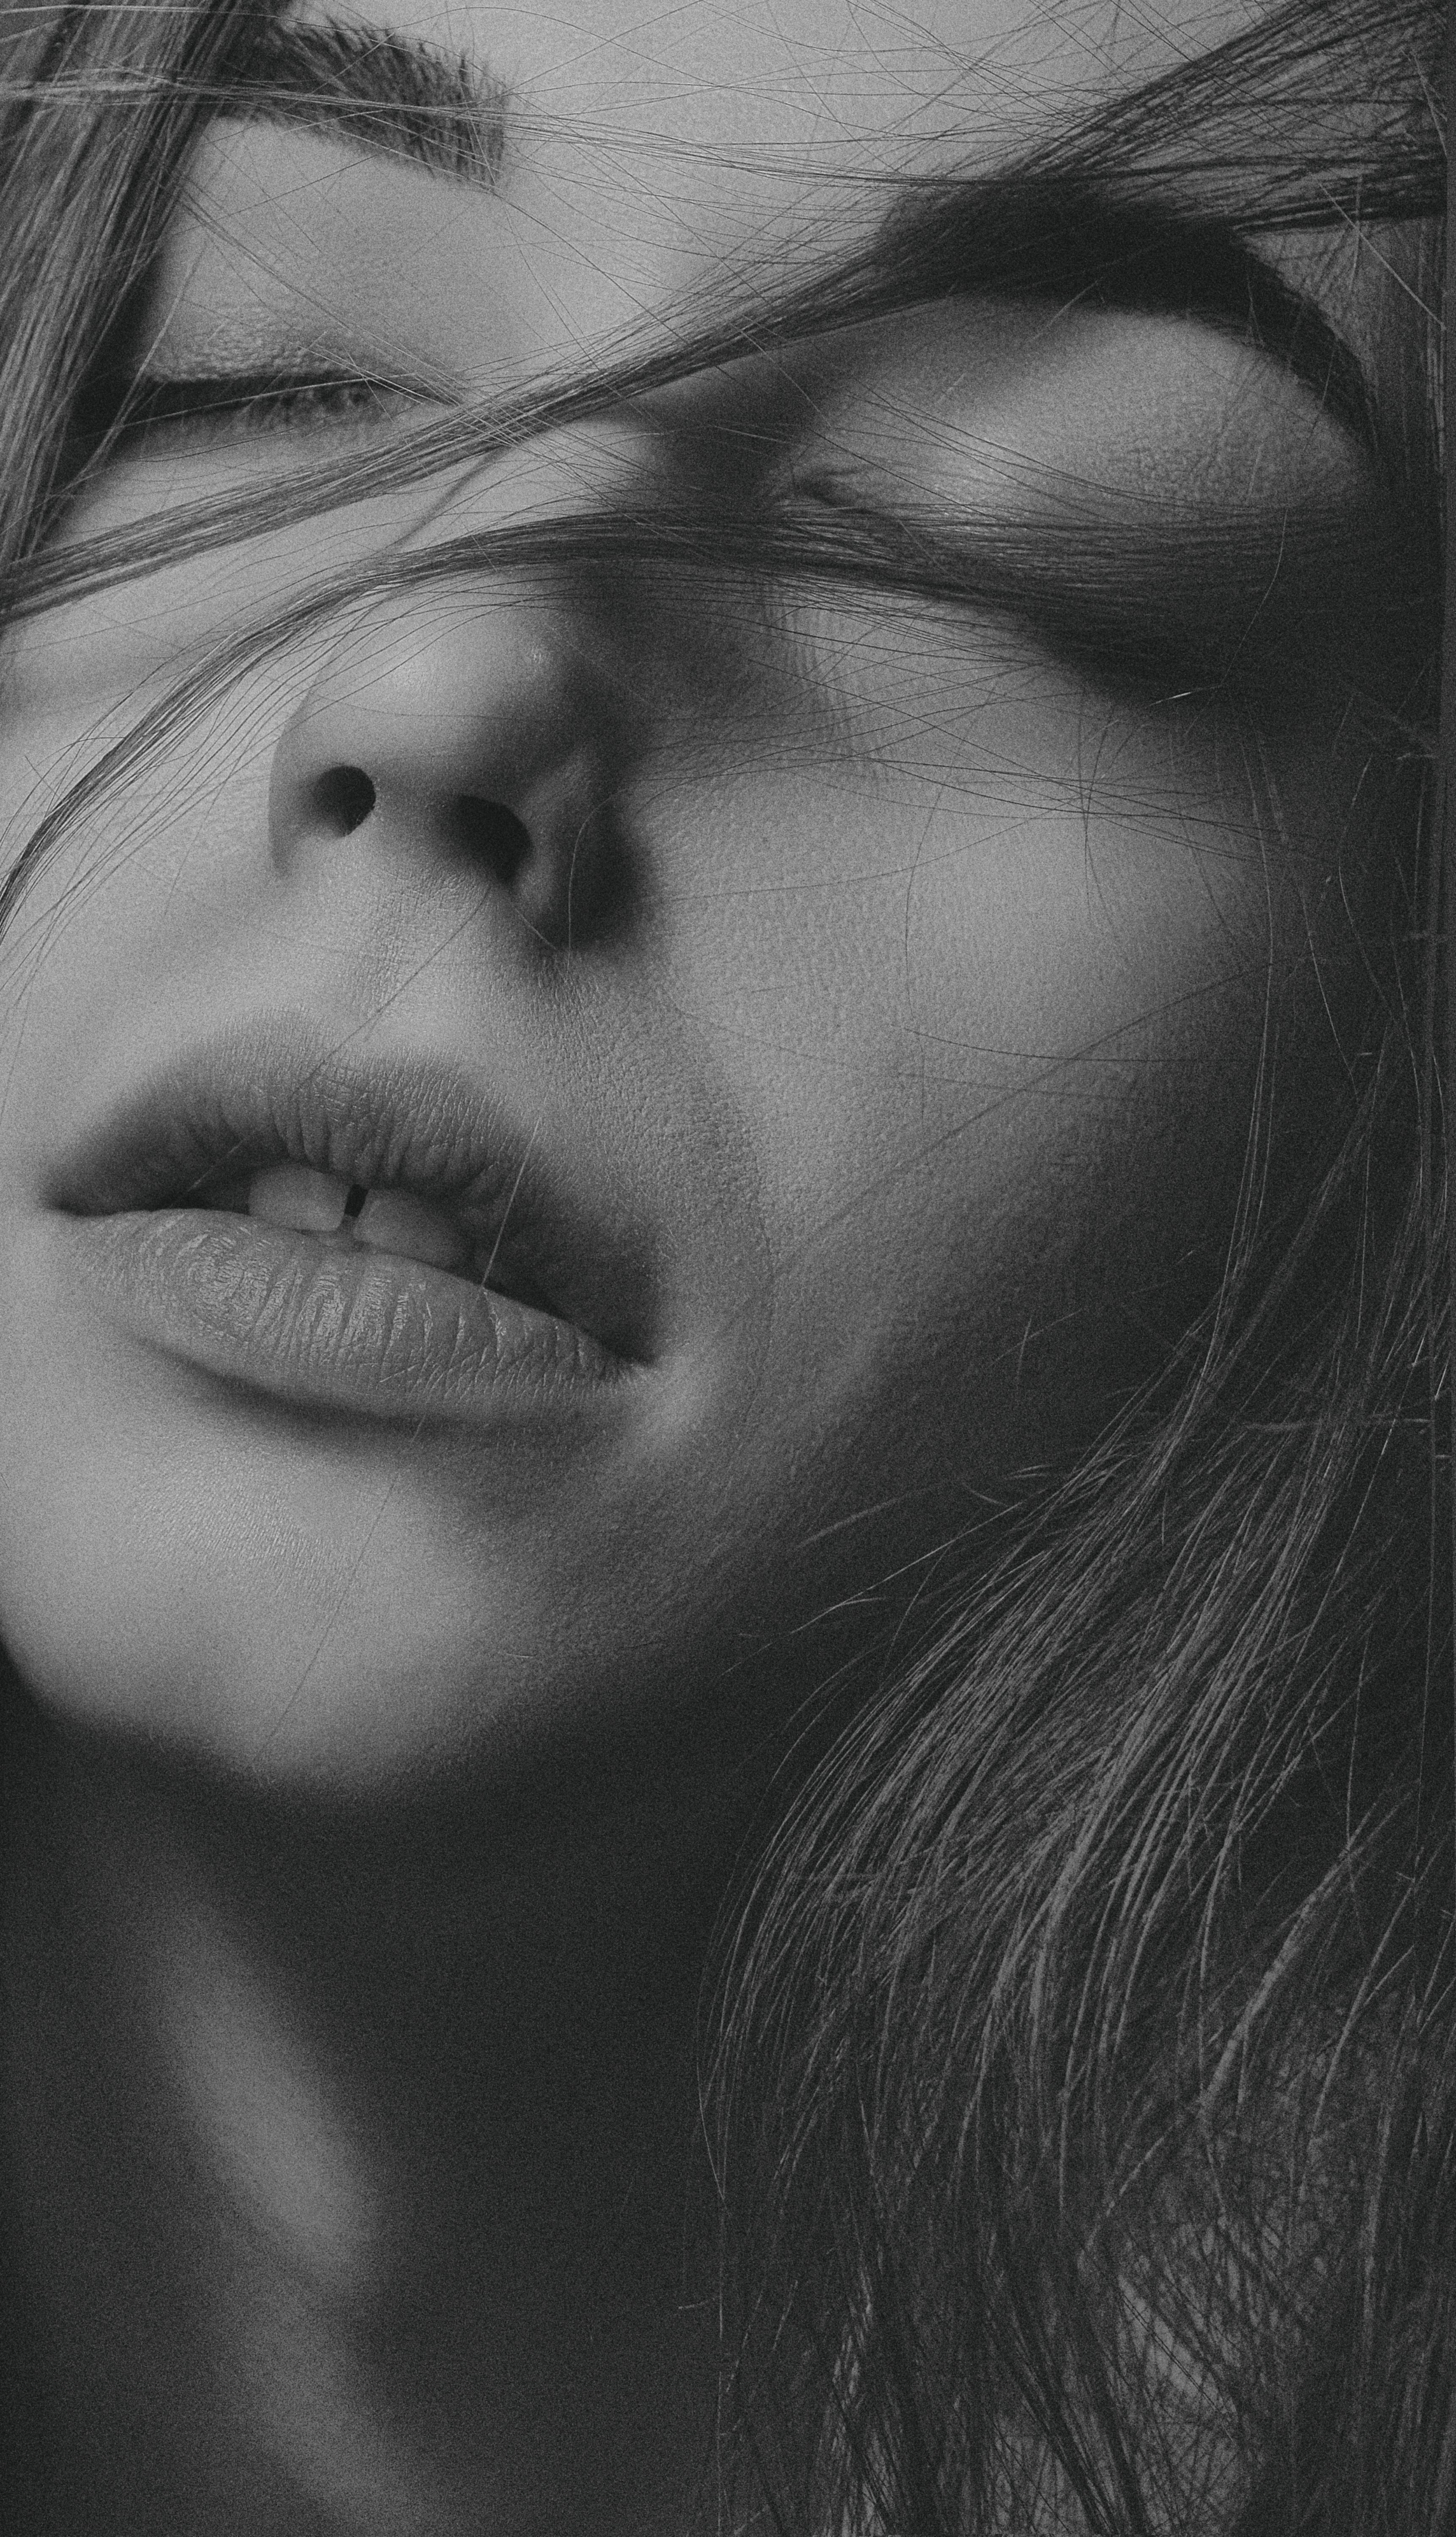
girl, portrait, retro, face, beautiful, look, studio, monochrome, donate, hair, nose, head, skin, lip, chin, eyebrow, eye, shoulder, eyelash, mouth, flash photography, jaw, iris, gesture, grey, happy, black and white, grass, black hair, chest, long hair, monochrome photography, blond, art, darkness, child, fur, flesh, portrait photography, photo shoot, visual arts, model, fashion accessory